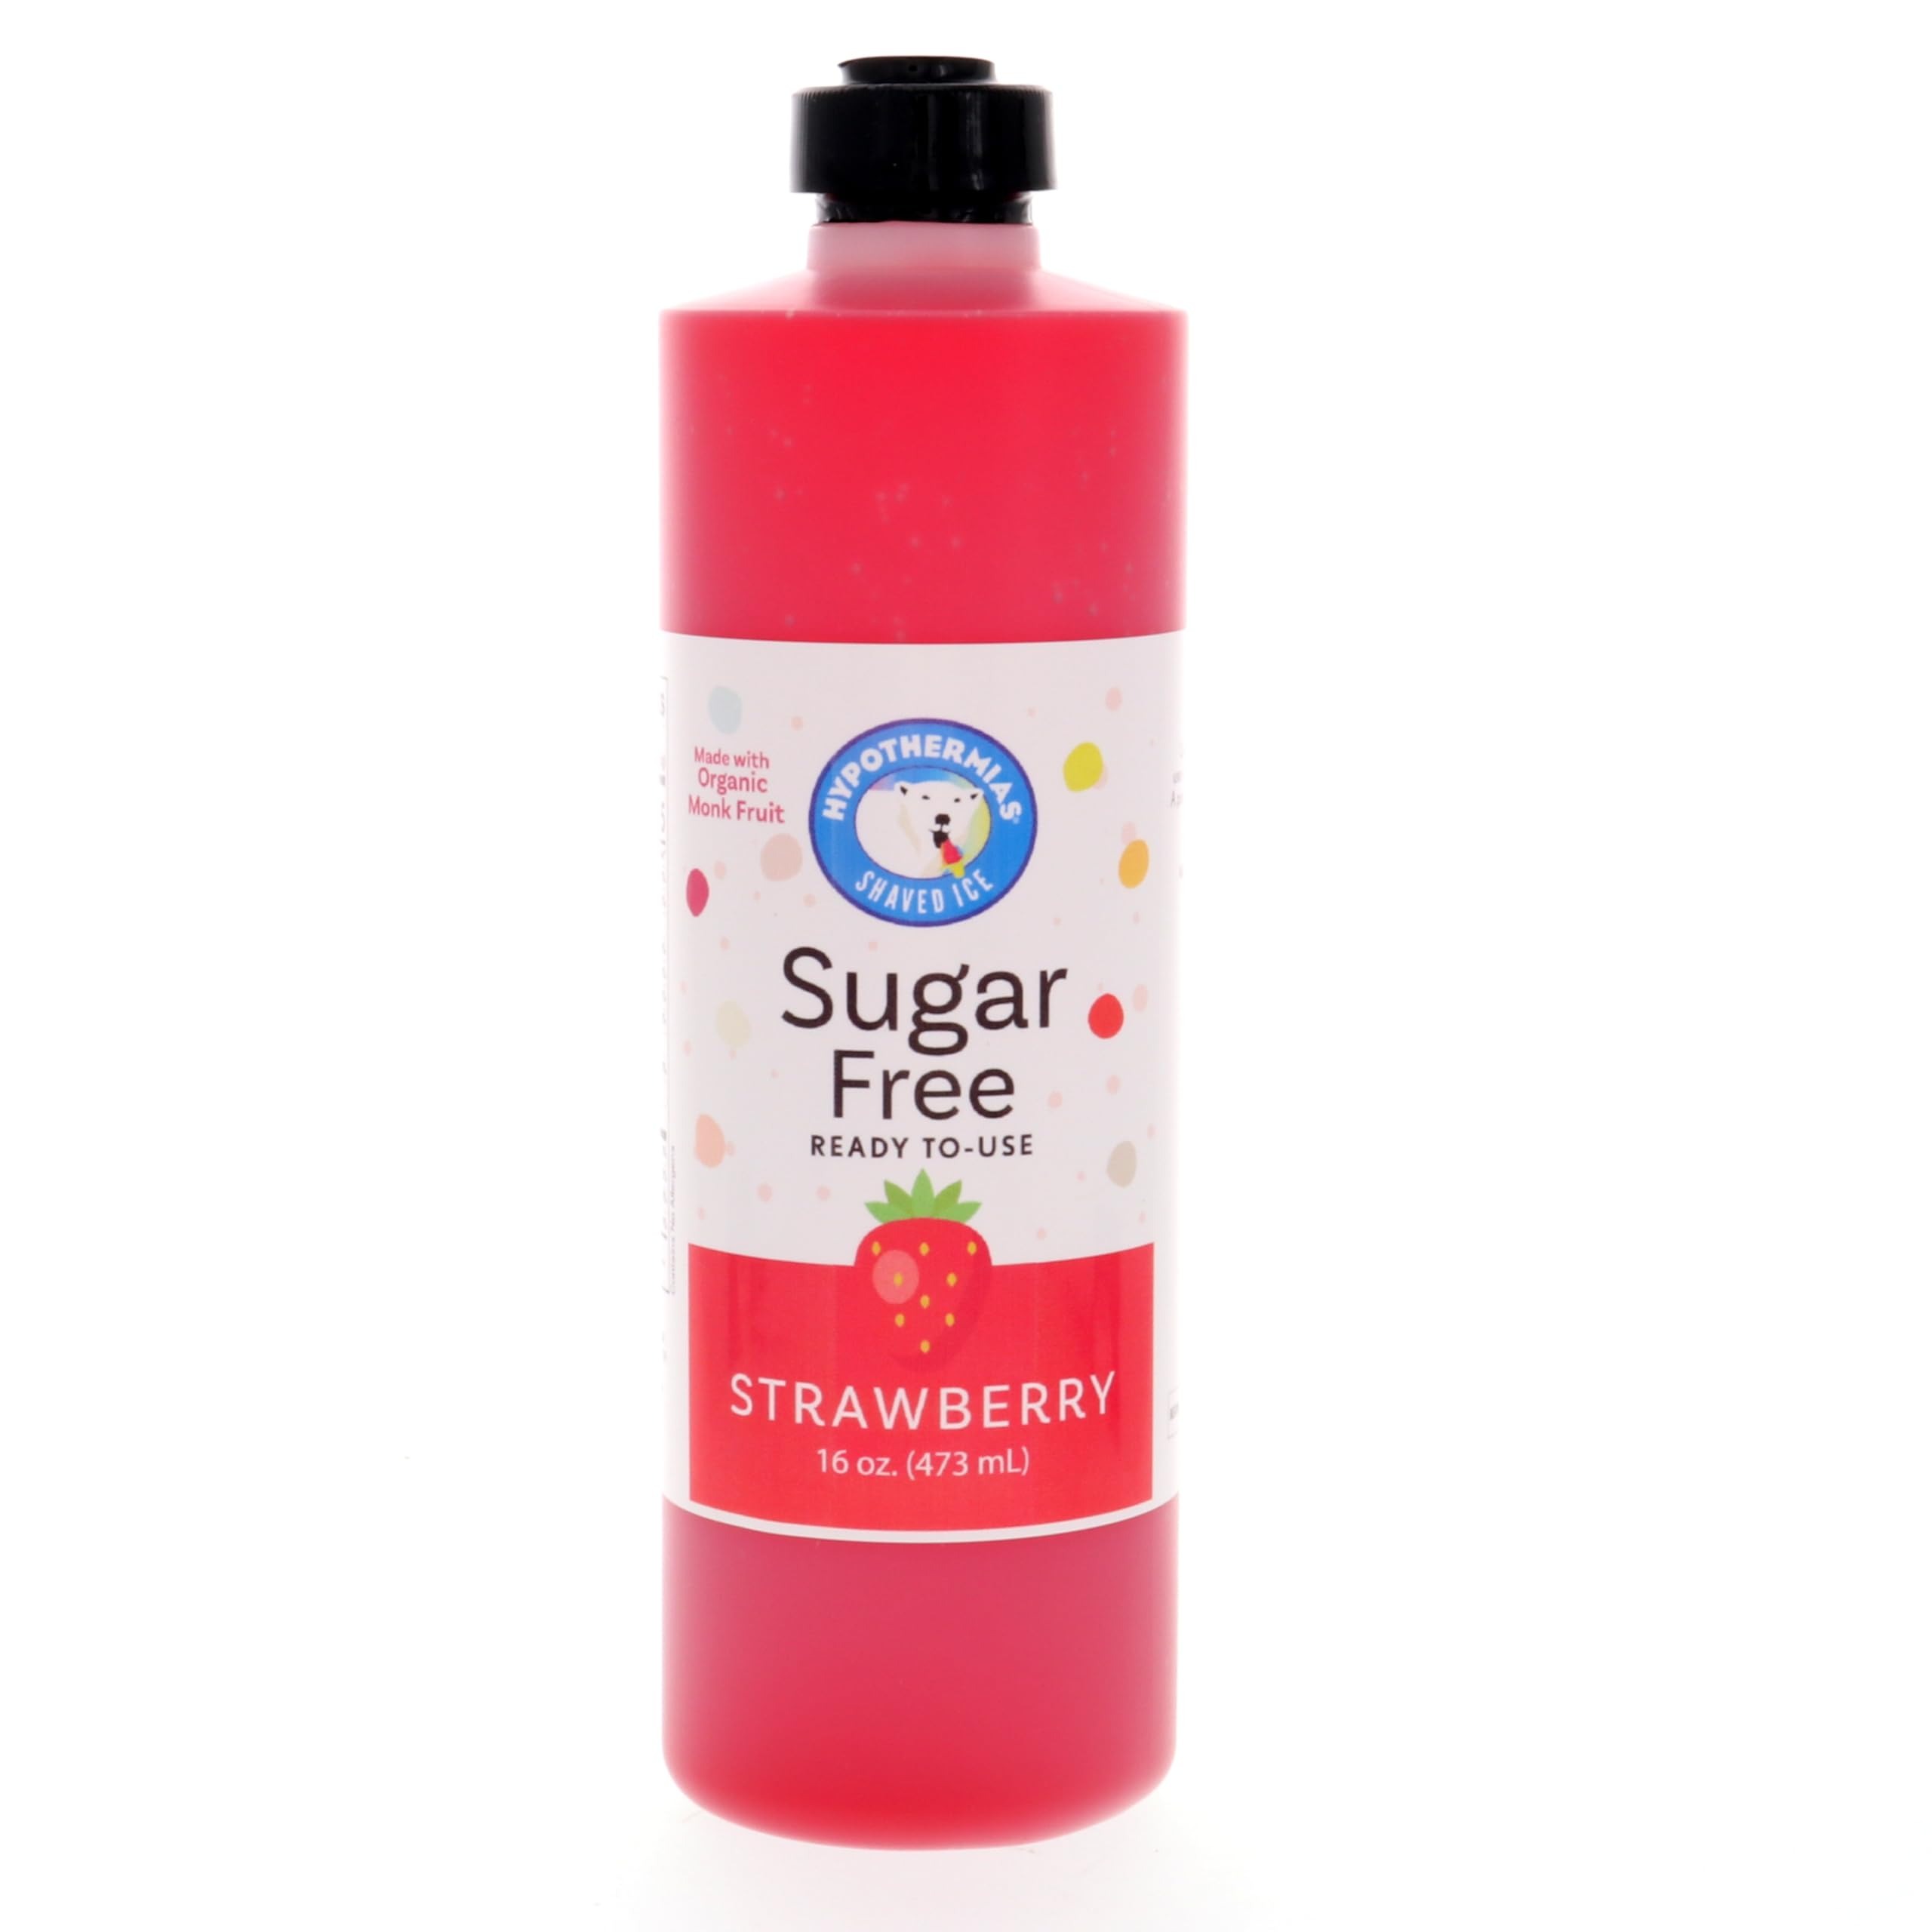
Item Name: Hypothermias Sugar Free Syrup for Snow Cone, Shaved Ice, Drinks - Pint (16 fl oz) - Made with Organic Monk Fruit and Non-GMO Organic Erythritol - BPA-Free Plastic Bottle (Strawberry)
Bullet Point 1: Hypothermias sugar-free Hawaiian 🍧 snow cone flavor syrup is Keto-friendly! Made with organic monk fruit and Non-GMO organic erythritol, both occurring naturally from plants and fruits, you can enjoy our sugar free flavored syrup with peace of mind.
Bullet Point 2: Our sugar free syrup for drinks are crafted under the Tucson sun in small batches with premium ingredients to ensure an exceptional taste. Excellence in every sip!
Bullet Point 3: Hypothermias is a family-owned, small business in Tucson, Arizona, USA, a UNESCO Creative City of Gastronomy. Our sugar free flavor syrup is craftsmanship that you can taste. Order your sugar free snow cone syrup from a brand you can rely upon for quality. Trust the flavor experts in the desert!
Bullet Point 4: Hypothermias sugar free shaved ice syrup is packaged in a recyclable BPA-free plastic bottle. You can enjoy a sugar free dessert that's environmentally conscious!
Bullet Point 5: Unleash the versatility of our sugar free flavoring syrup. Whether in your morning coffee, refreshing tea, bubbly sodas, plain water, craft cocktails or mocktails, this sugar free flavoring is your key to a world of delightful flavors. Not just for frozen treats, it's also perfect for enhancing your baked goods.
Product Description: Upgrade your flavor experience today with Hypothermias syrup, a sugar free flavor enhancer that will transform your beverage of choice into a delicious guilt-free treat. Transform ice into a sugar free snack, boost your morning coffee or tea, craft the perfect cocktail without all the sugar or amplify your water with a sugar free flavor twist. Refine every moment with the unparalleled taste of Hypothermias sugar-free syrup flavors. Savor the sweetness of life guilt-free. Ofrecemos opciones sin azúcar para aquellos que buscan una delicia más saludable. Nuestros jarabes sin azúcar están elaborados con fruta del monje orgánica y eritritol orgánico. Jarabes de Hypothermias. Son los mejores.
Value: 16.0
Unit: Fl Oz

Price: 13.95